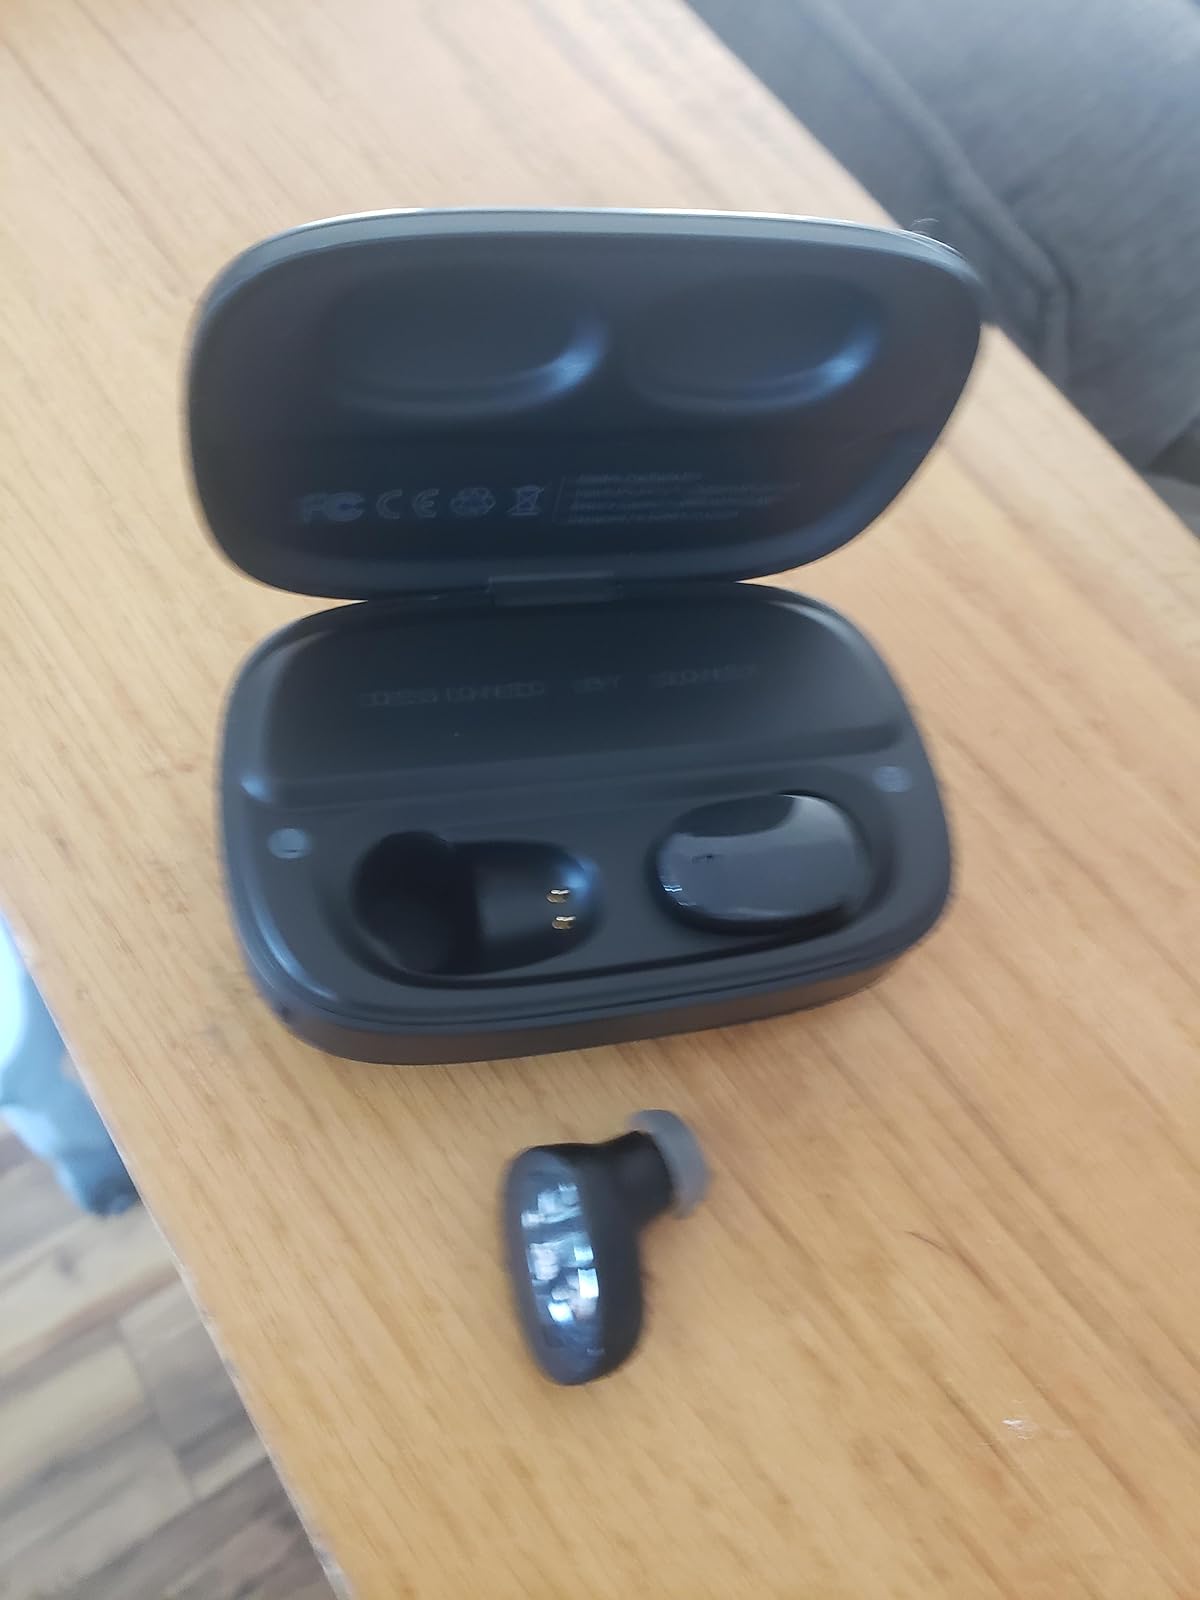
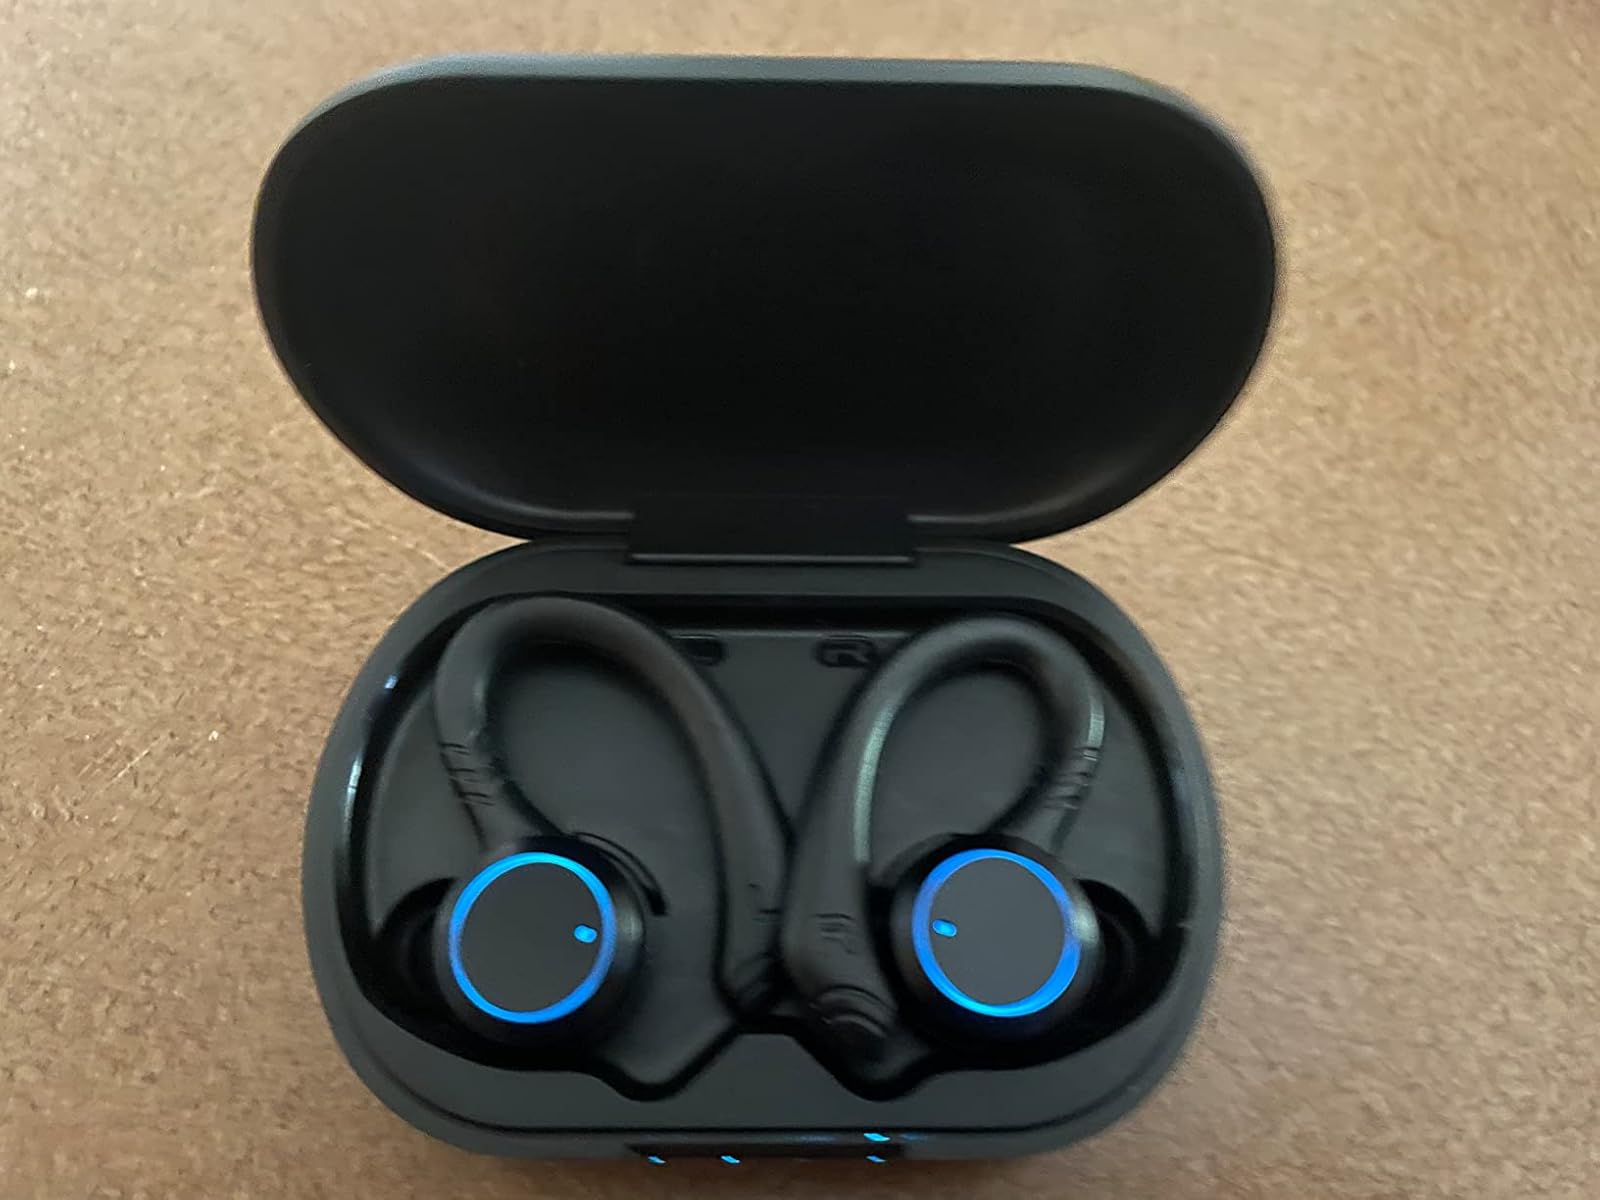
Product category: earbuds
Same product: no